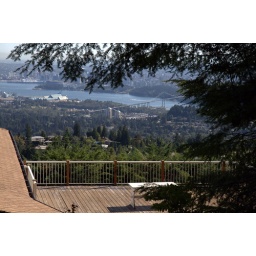
A house in British Properties, West Vancouver, looking out over the Lion's Gate bridge and, top right, downtown vancouver.